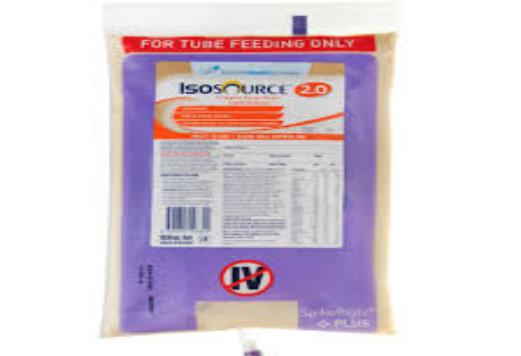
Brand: Isosource
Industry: Others